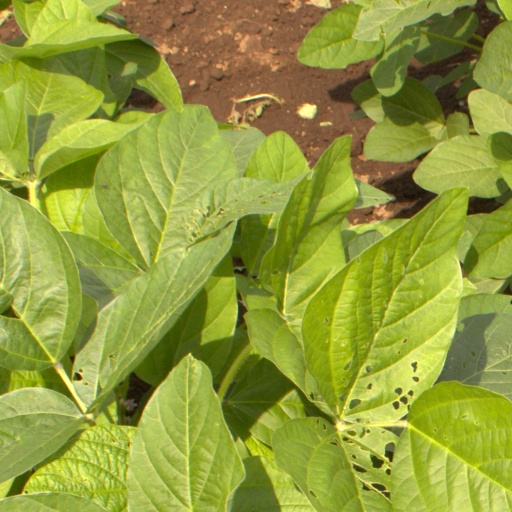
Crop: soybean